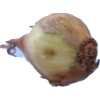
Label: onion